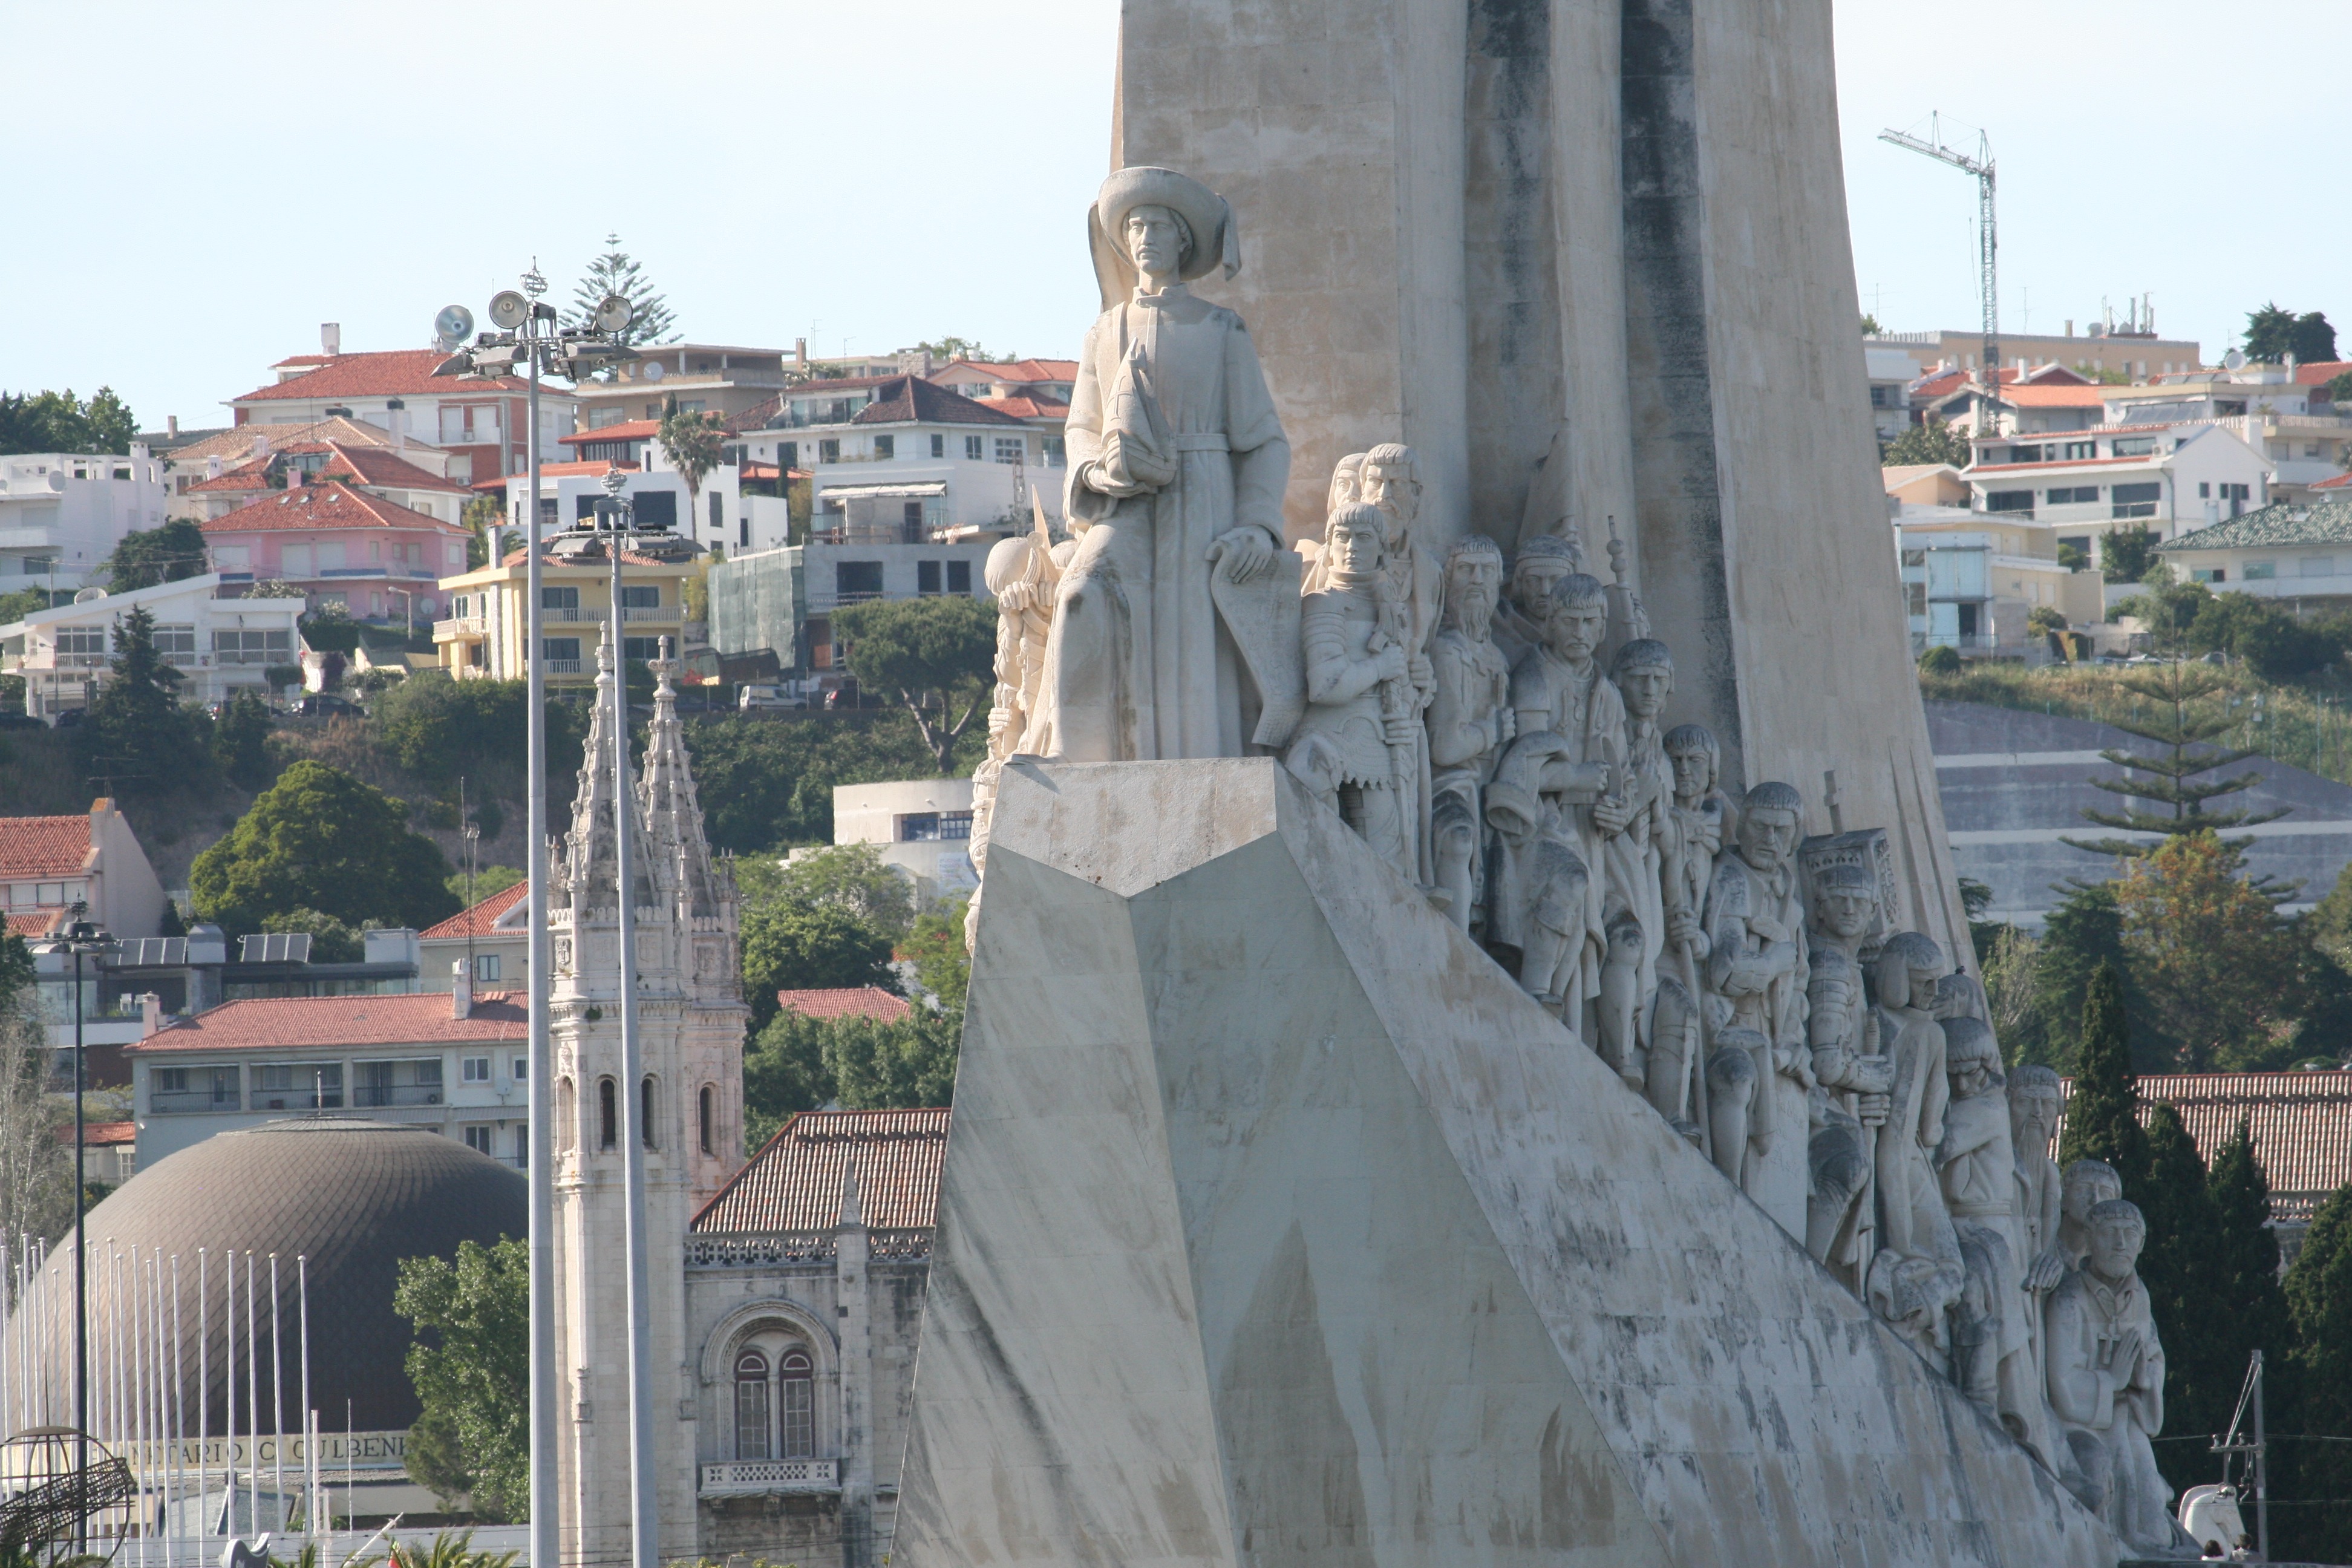
bridge, monument, downtown, arch, plaza, landmark, lisbon, tours, default dos descobrimentos, portug